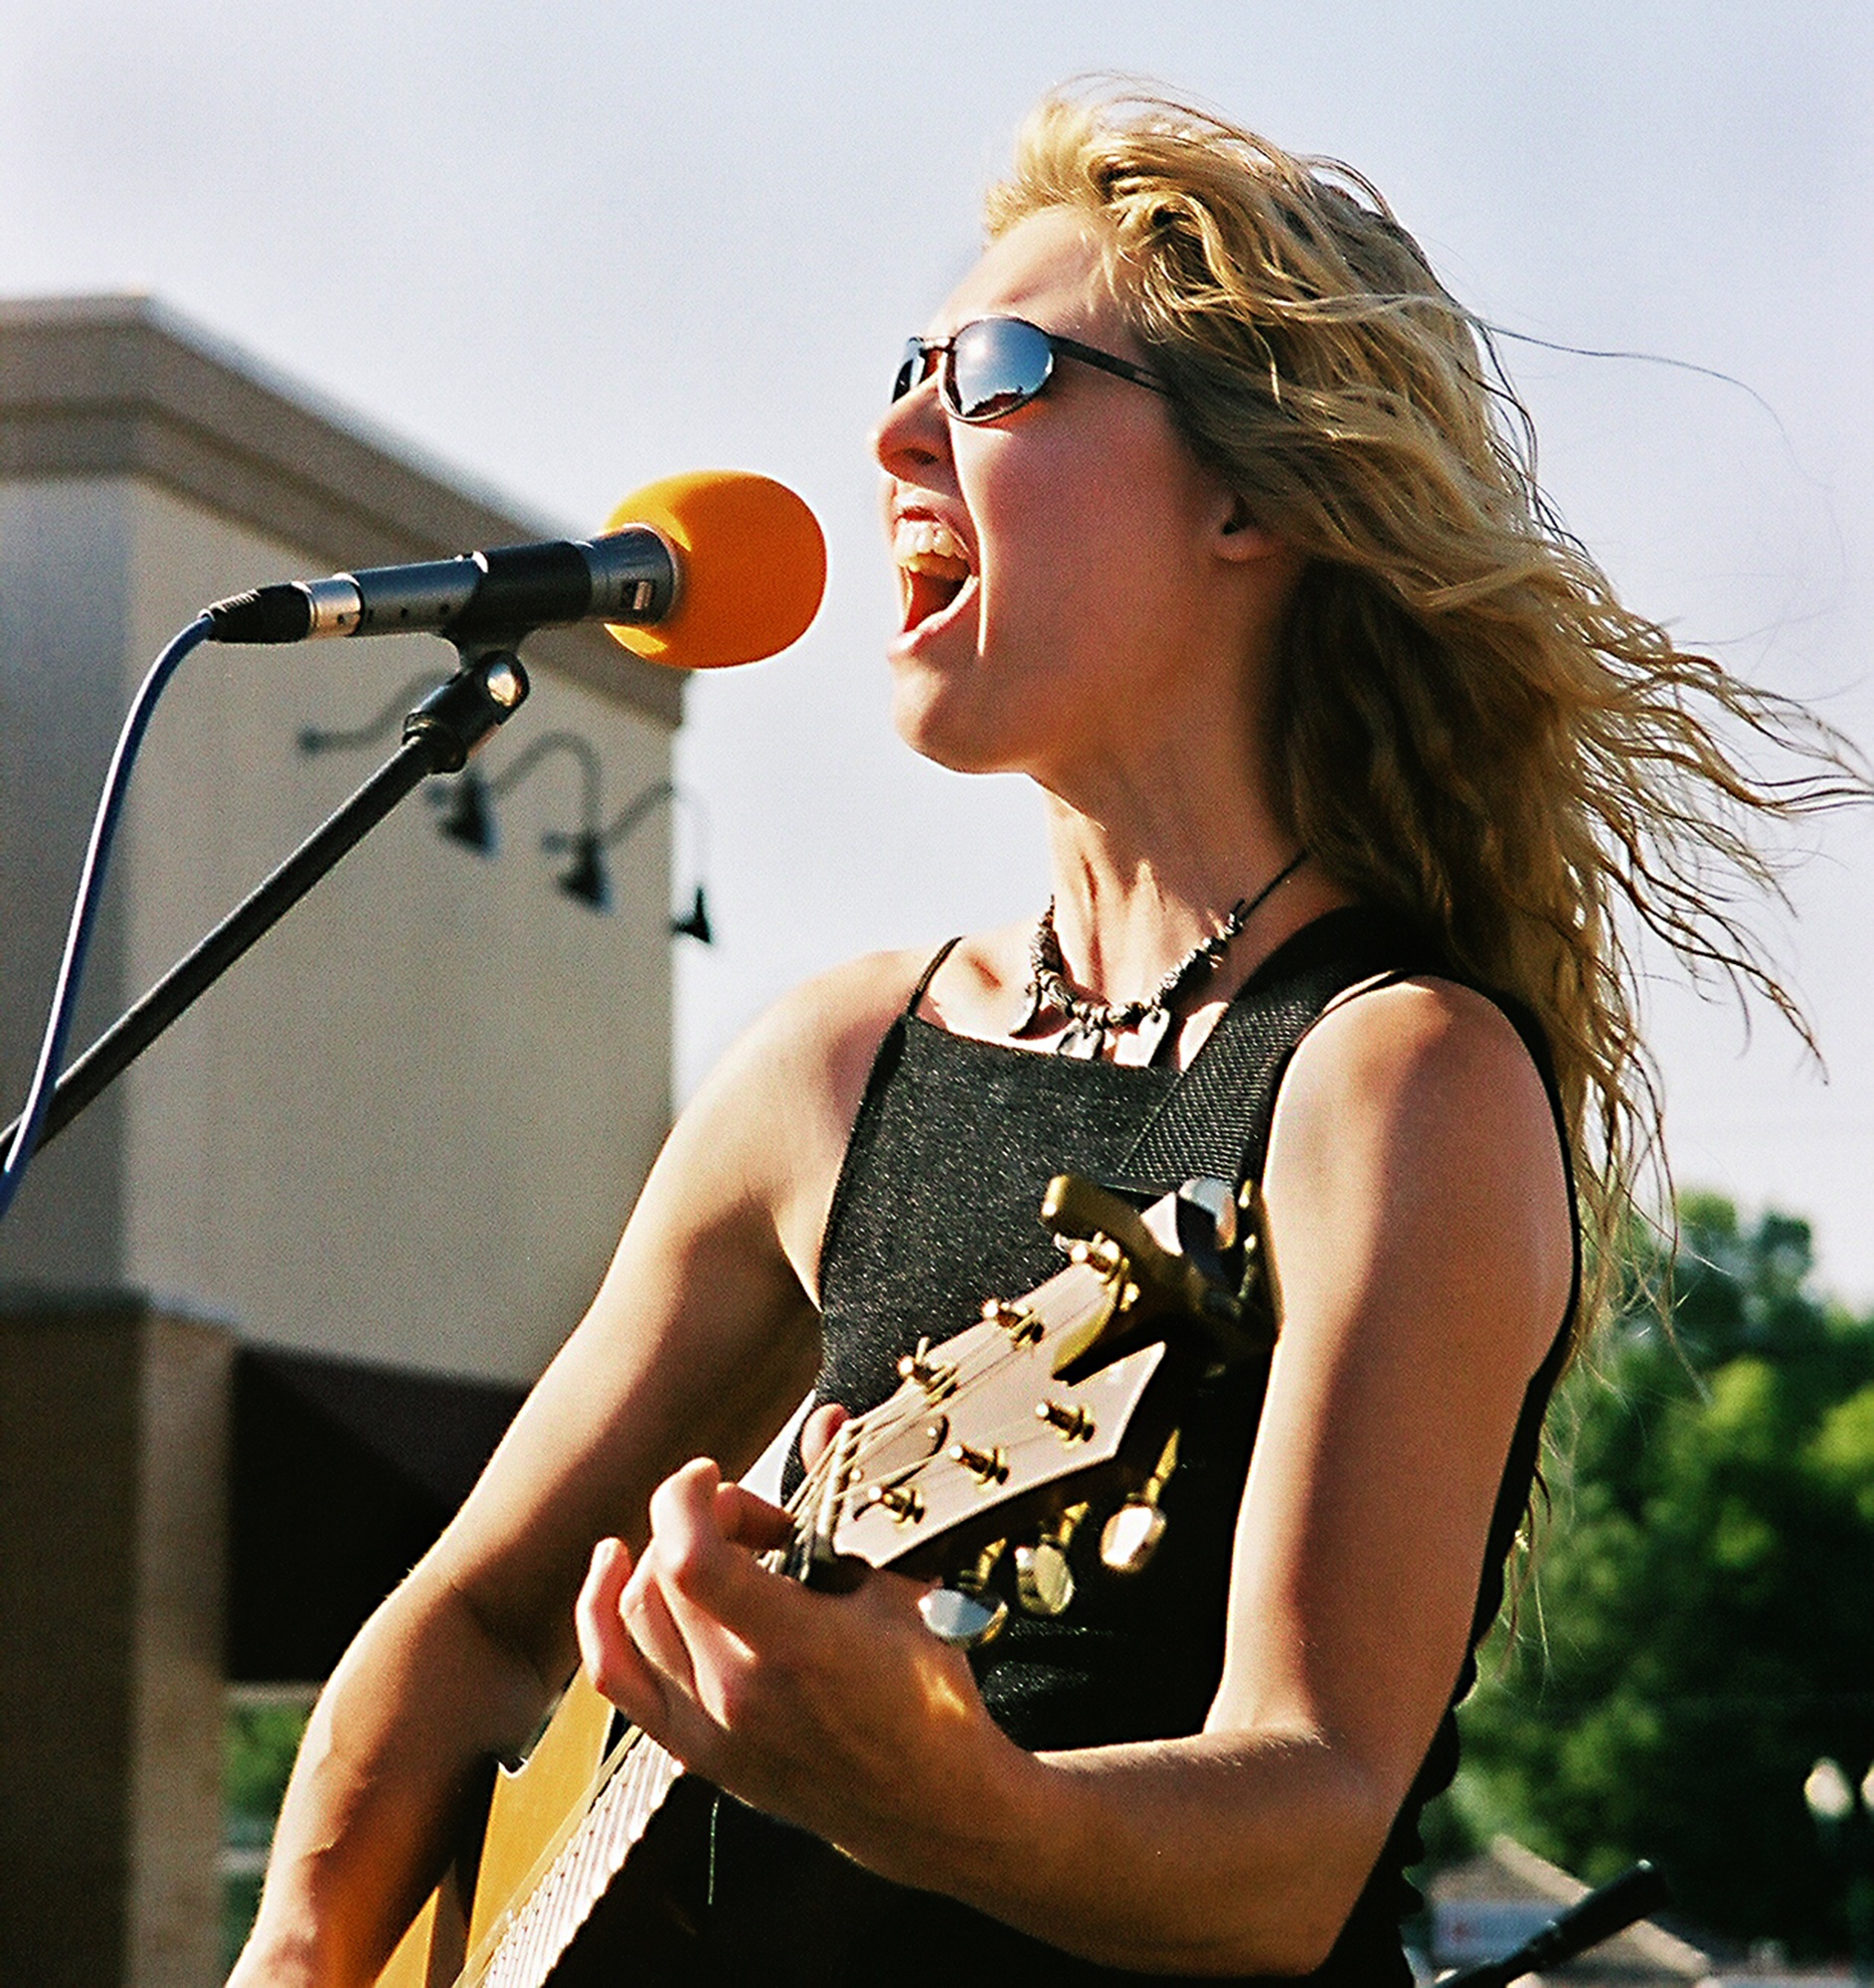
rock, person, music, girl, woman, guitar, concert, singer, model, spring, microphone, artist, fashion, performer, musician, yellow, lady, performing, pop, cool, musical, performance, glasses, singing, beauty, guitarist, vocalist, song, attractive, entertainment, photo shoot, human action